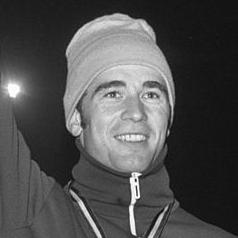
Age: 26